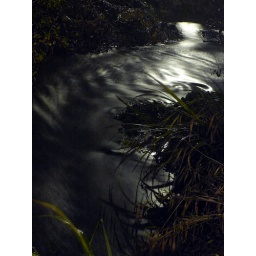
The river by my house